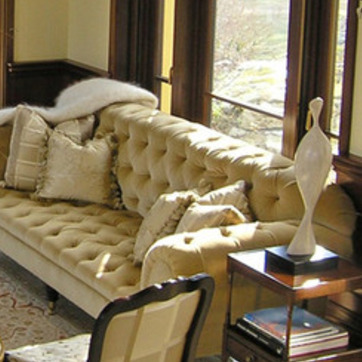
Material: fabric